Szárliget

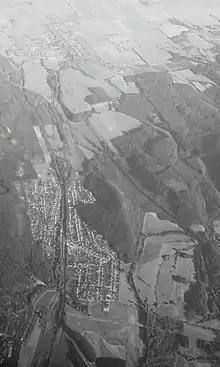
Aerial view of Szárliget village in Komárom-Esztergom county

Szárliget is a village in Komárom-Esztergom county, Hungary.